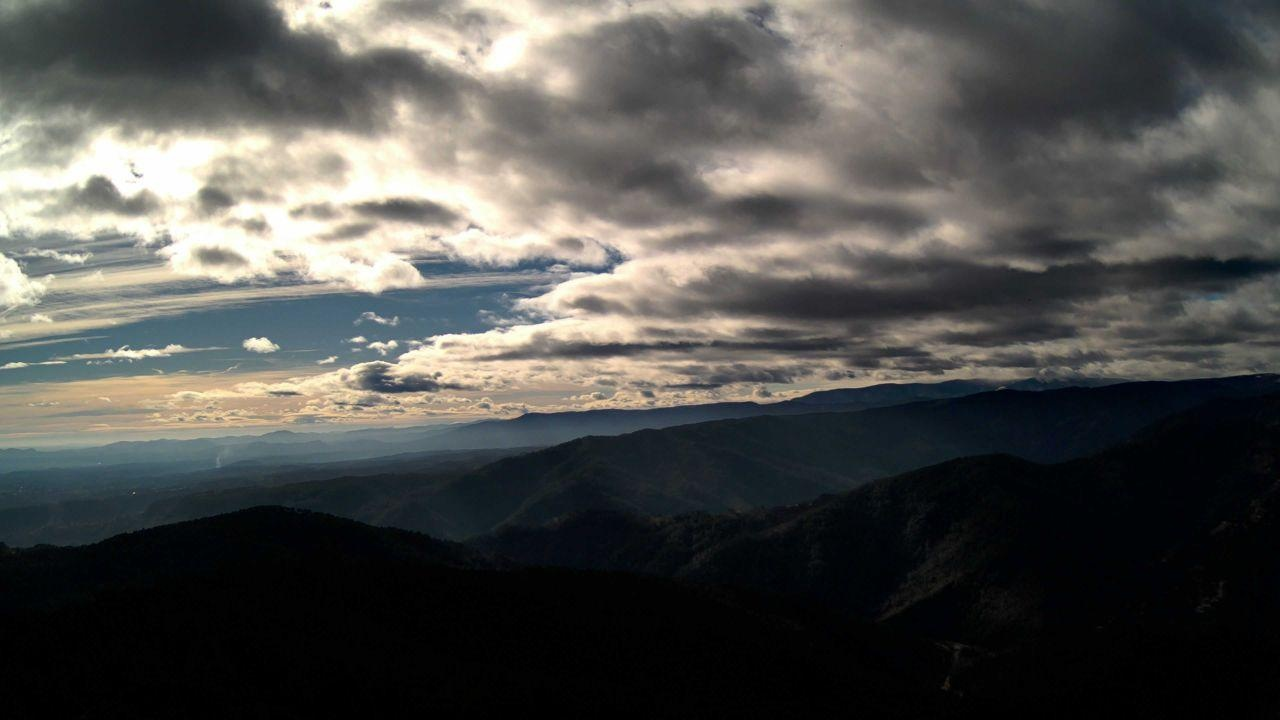
Fire: no
Smoke: yes